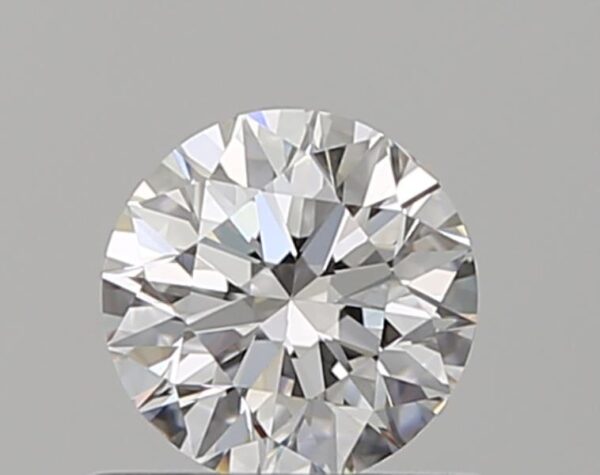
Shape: round
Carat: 0.5
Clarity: VS2
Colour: E
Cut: EX
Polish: VG
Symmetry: VG
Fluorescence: N
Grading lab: GIA
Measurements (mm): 5.02 x 5.06 x 3.17